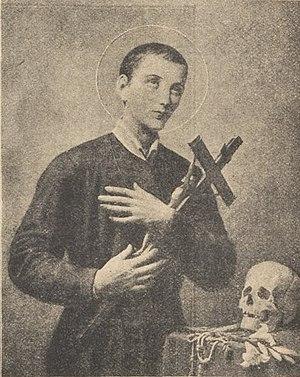
Gérard Majella
Gérard Majella est un rédemptoriste italien canonisé par le pape Pie X en 1904. Le pape Pie XII déclara que Saint Gérard était un modèle admirable pour tous les frères des différentes communautés religieuses. De plus, Léon XIII affirma qu'il fut un des jeunes des plus angéliques que Dieu ait donné aux hommes pour exemple.